Espace Léopold

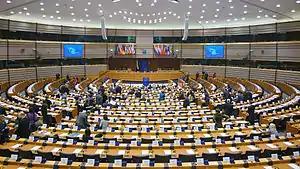
The hemicycle (debating chamber) of the European Parliament

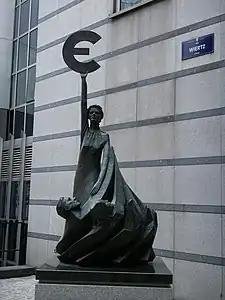
"Europe", statue of Europa holding the Greek epsilon

The Parliament, its committees and plenary meetings are open to the public. Free audio guided tours are offered when the Parliament is not holding a plenary meeting. The buildings, containing several shops and banks, are largely open to the public and receive 15,000 people a day. The old station building houses the Belgian public information office on the European Parliament, and "infodoc", a specialised literary resource on the Parliament for academics and journalists. A more general public information resource is available at the "infopoint" on the esplanade side of the Spinelli building.